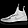
Label: Sneaker